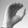
ASL letter: C